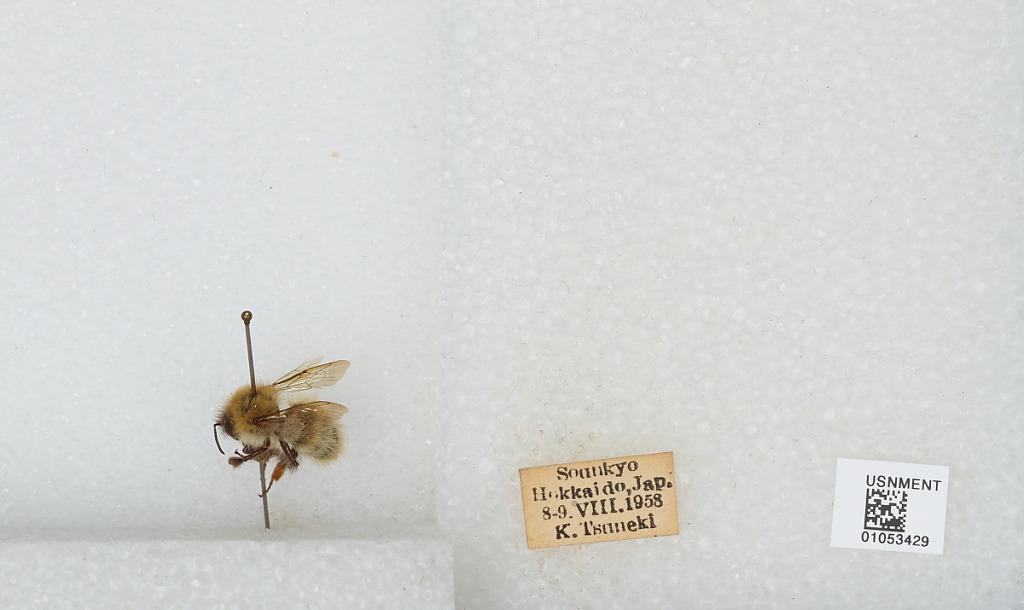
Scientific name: Bombus sp.
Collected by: K. Tsuneki
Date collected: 1958-8-8
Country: Japan
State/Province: Hokkaido
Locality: Sounkyo